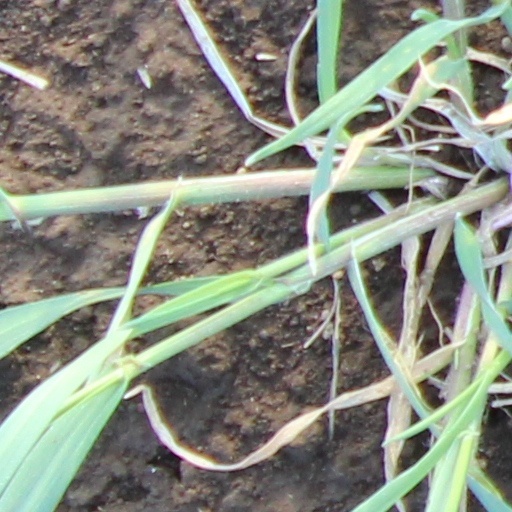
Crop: wheat